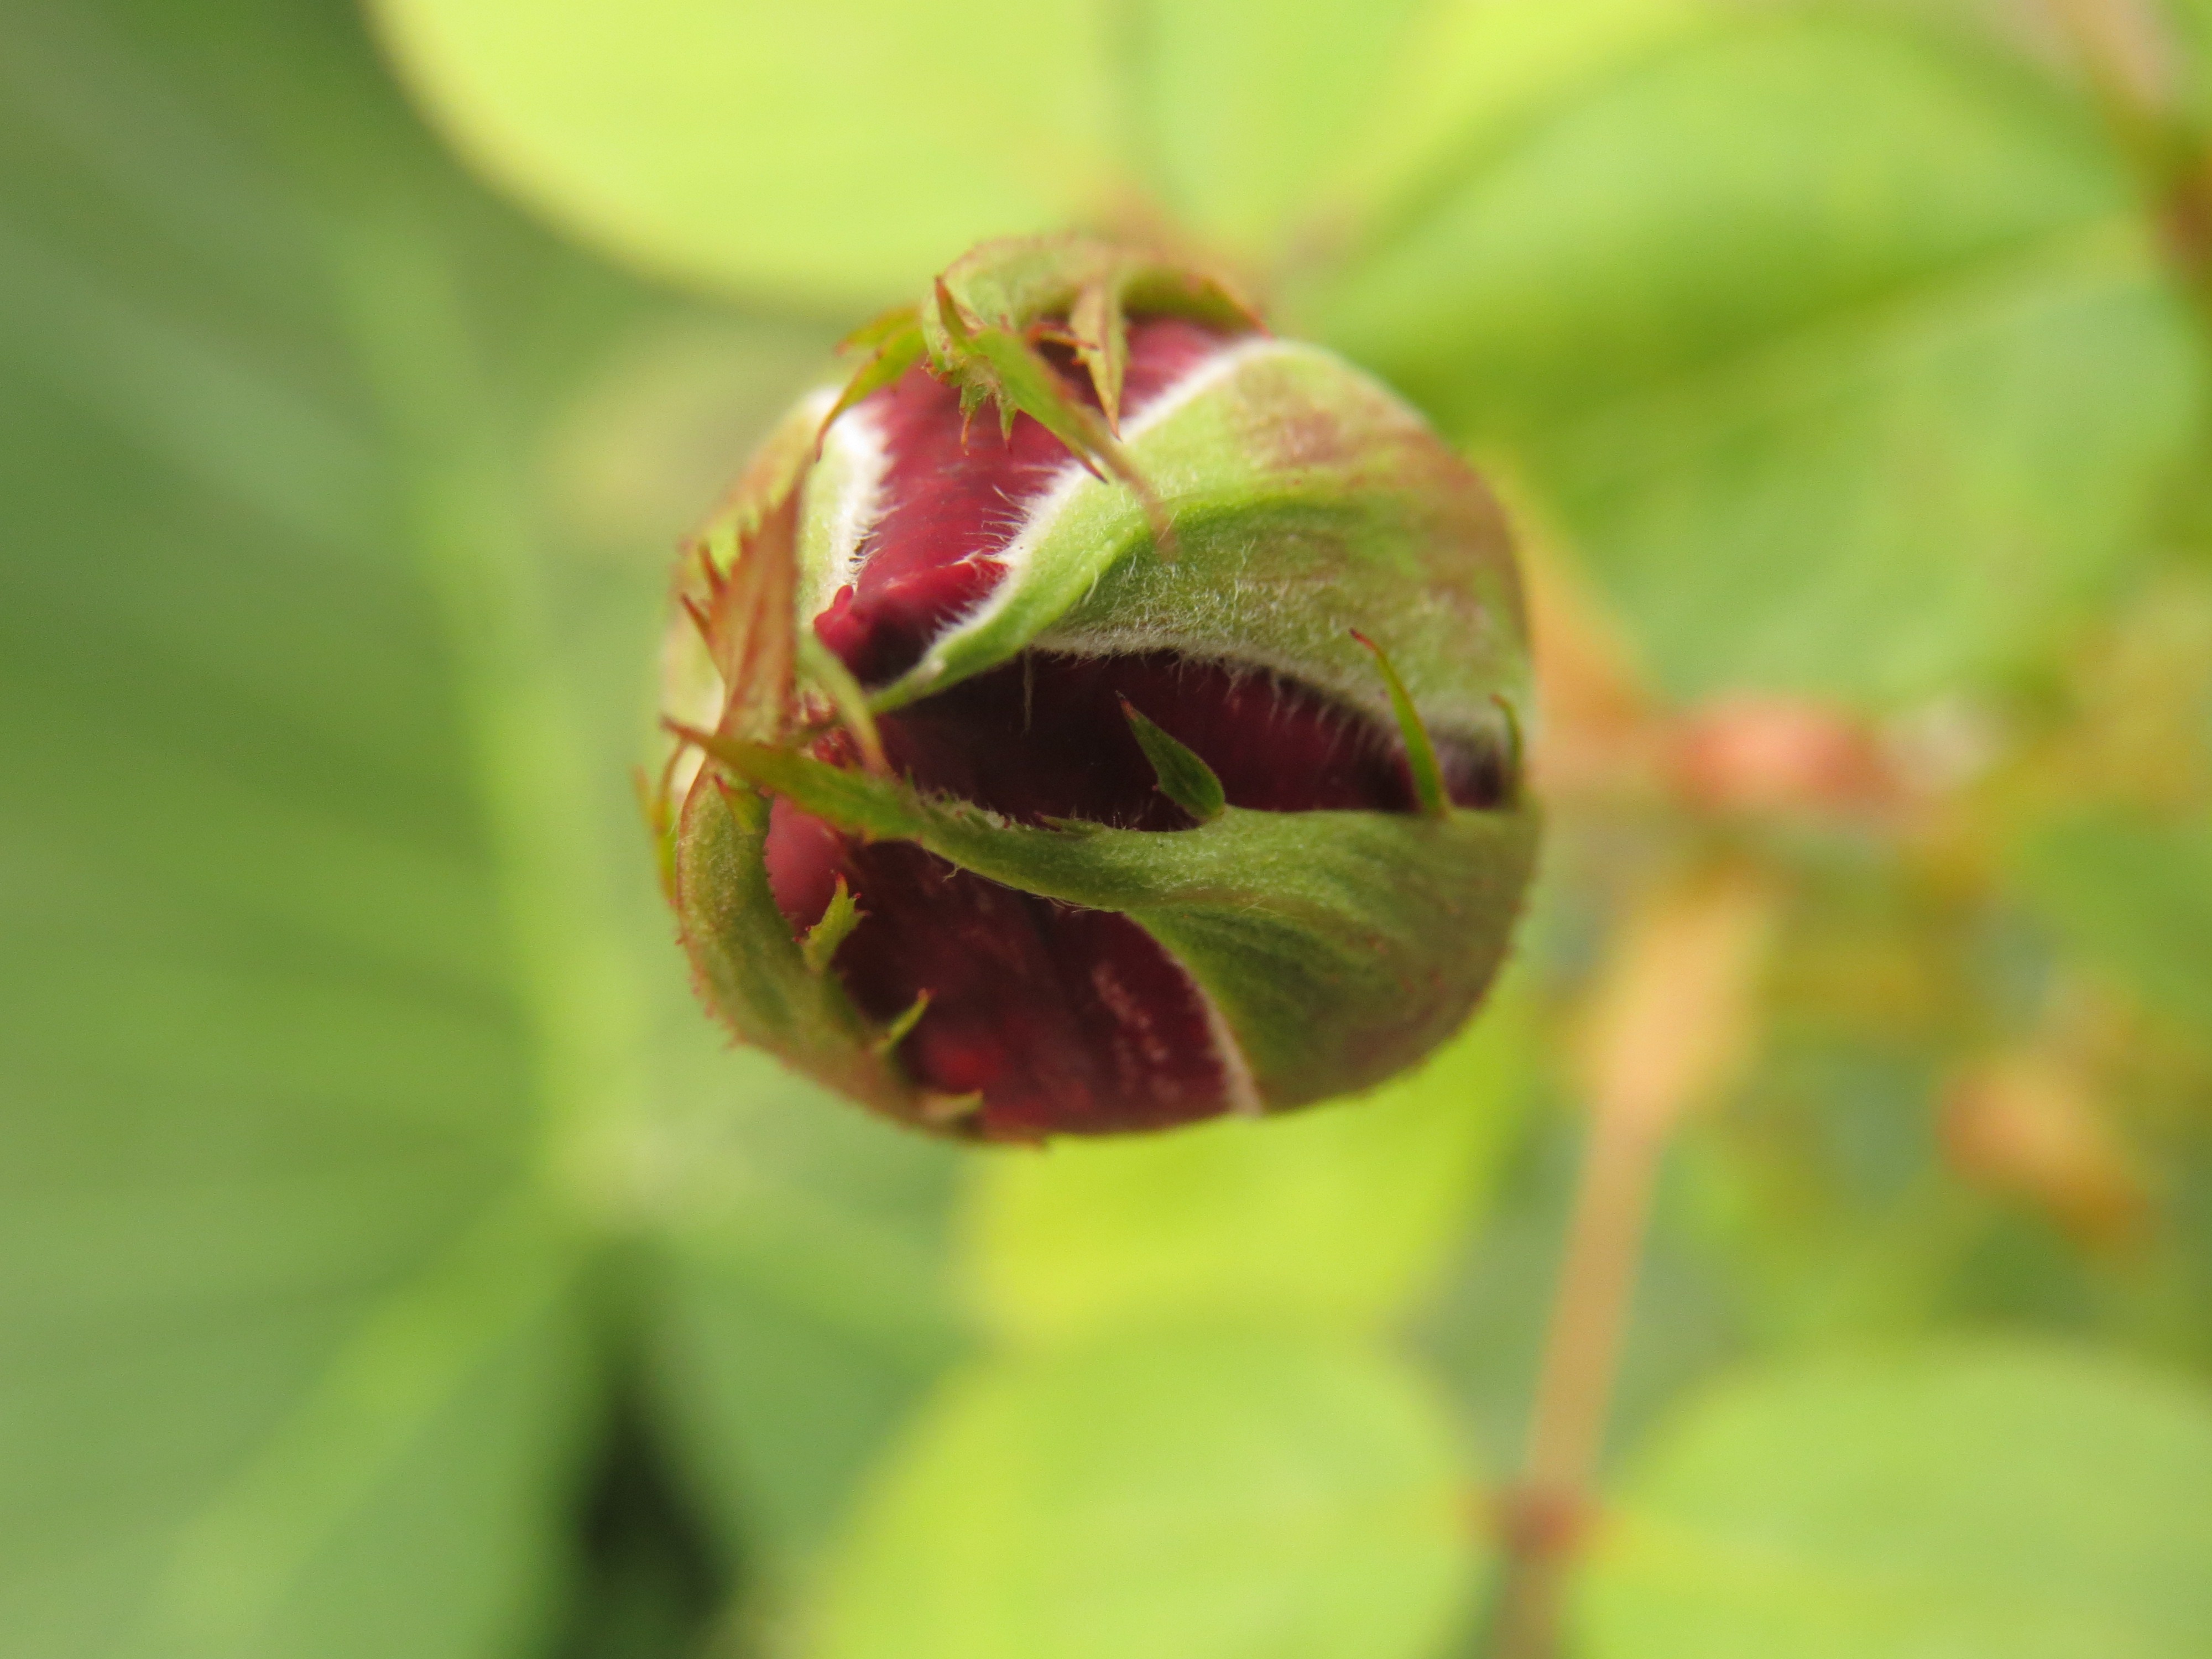
nature, blossom, plant, photography, leaf, flower, petal, produce, botany, garden, flora, red rose, wildflower, close up, red flower, bud, macro photography, flowering plant, the flower bud, plant stem, land plant